Searchers (film)

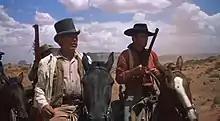
Ward Bond and John Wayne in "The Searchers", which inspired "Maliglutit".

The story is inspired by the 1956 John Ford film "The Searchers", although co-director Zacharias Kunuk discarded the original's plot about conflicts between white people and indigenous peoples, instead using only Inuit characters. Kunuk explained racism was not an intended theme of the film, though given the time setting, the Inuit would have some items received from white people, as there were trading posts then. Kunuk said he watched western films in the Igloolik community hall as a boy, and declared "The Searchers" star John Wayne "was our hero." However, he said his perception of Wayne became more complicated as he learned more about him.